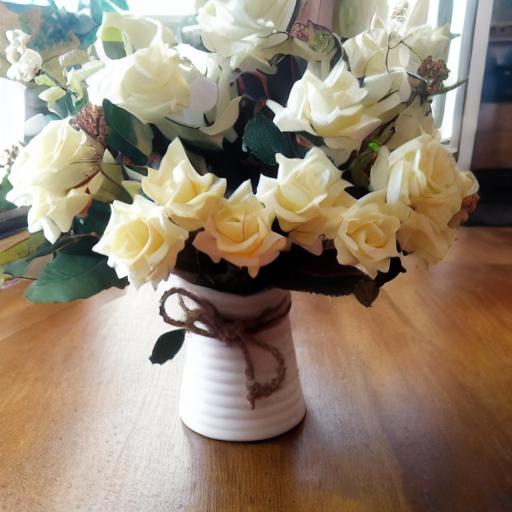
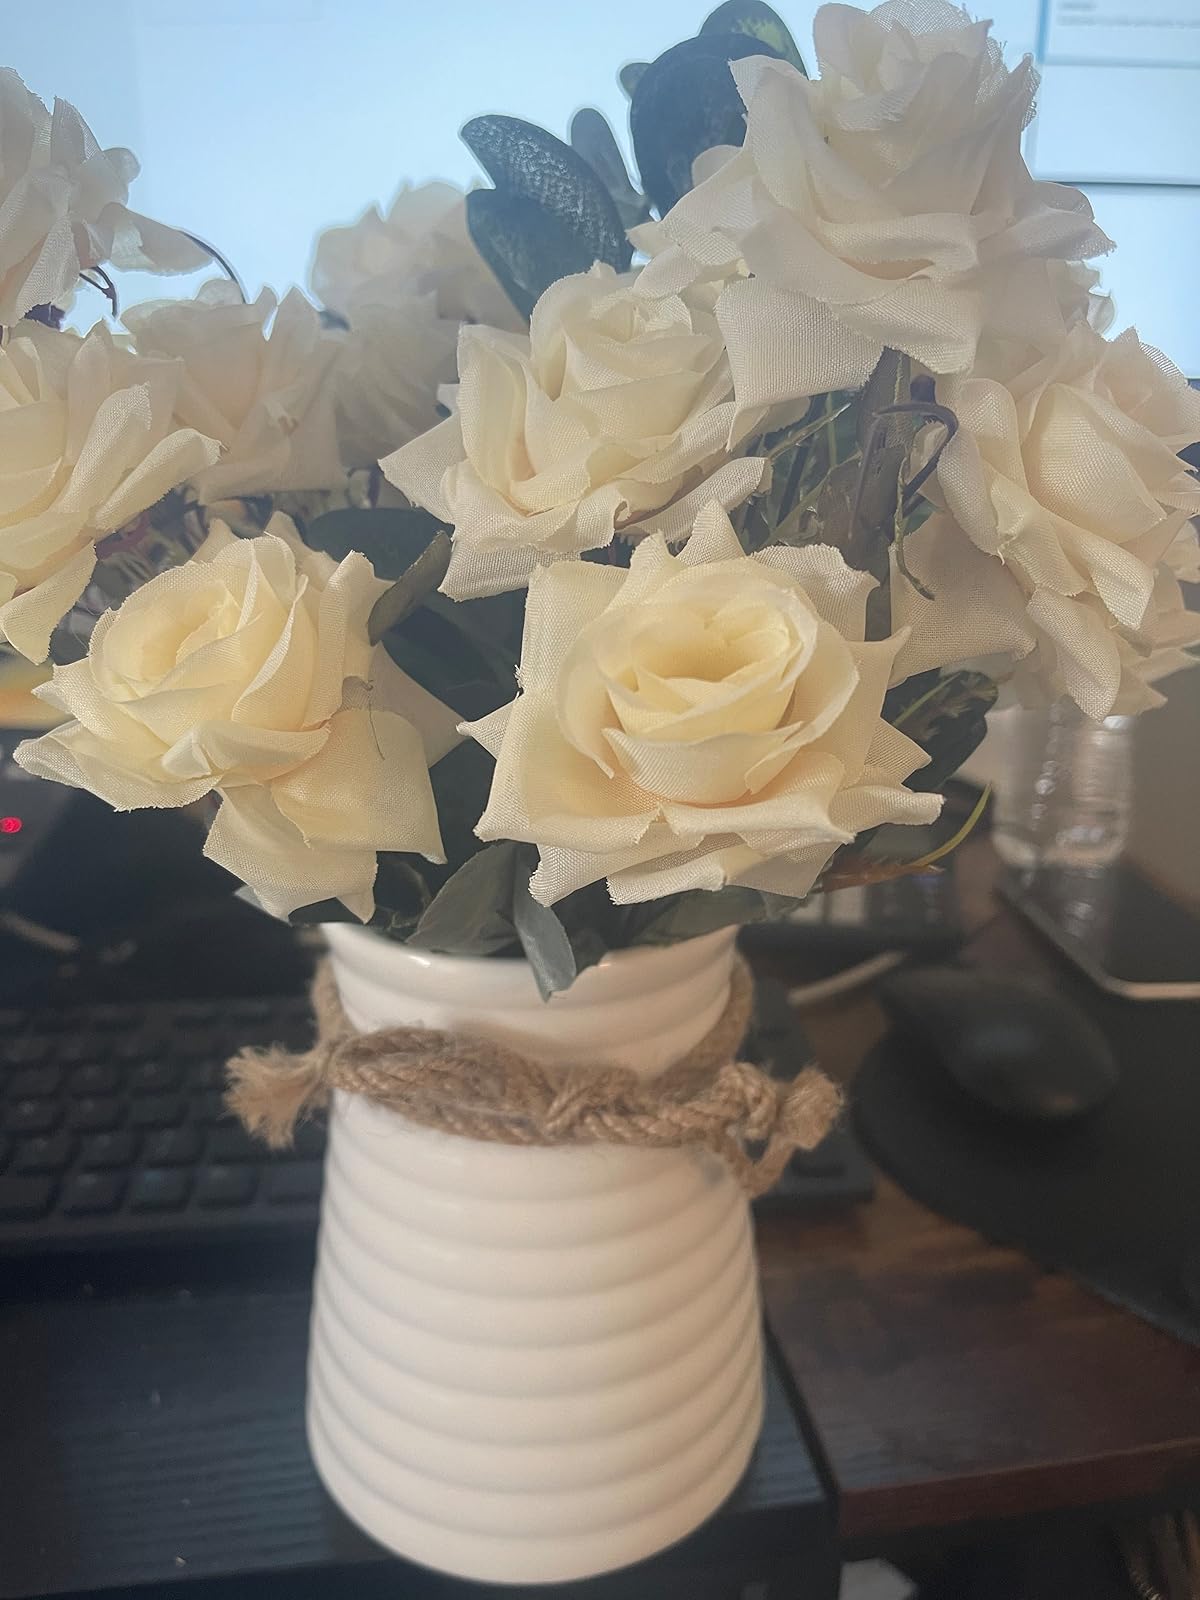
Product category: vase
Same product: no